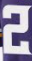
Number: 2